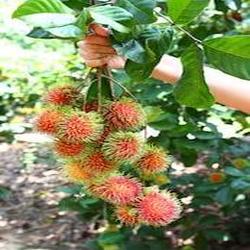
Label: Rambutan